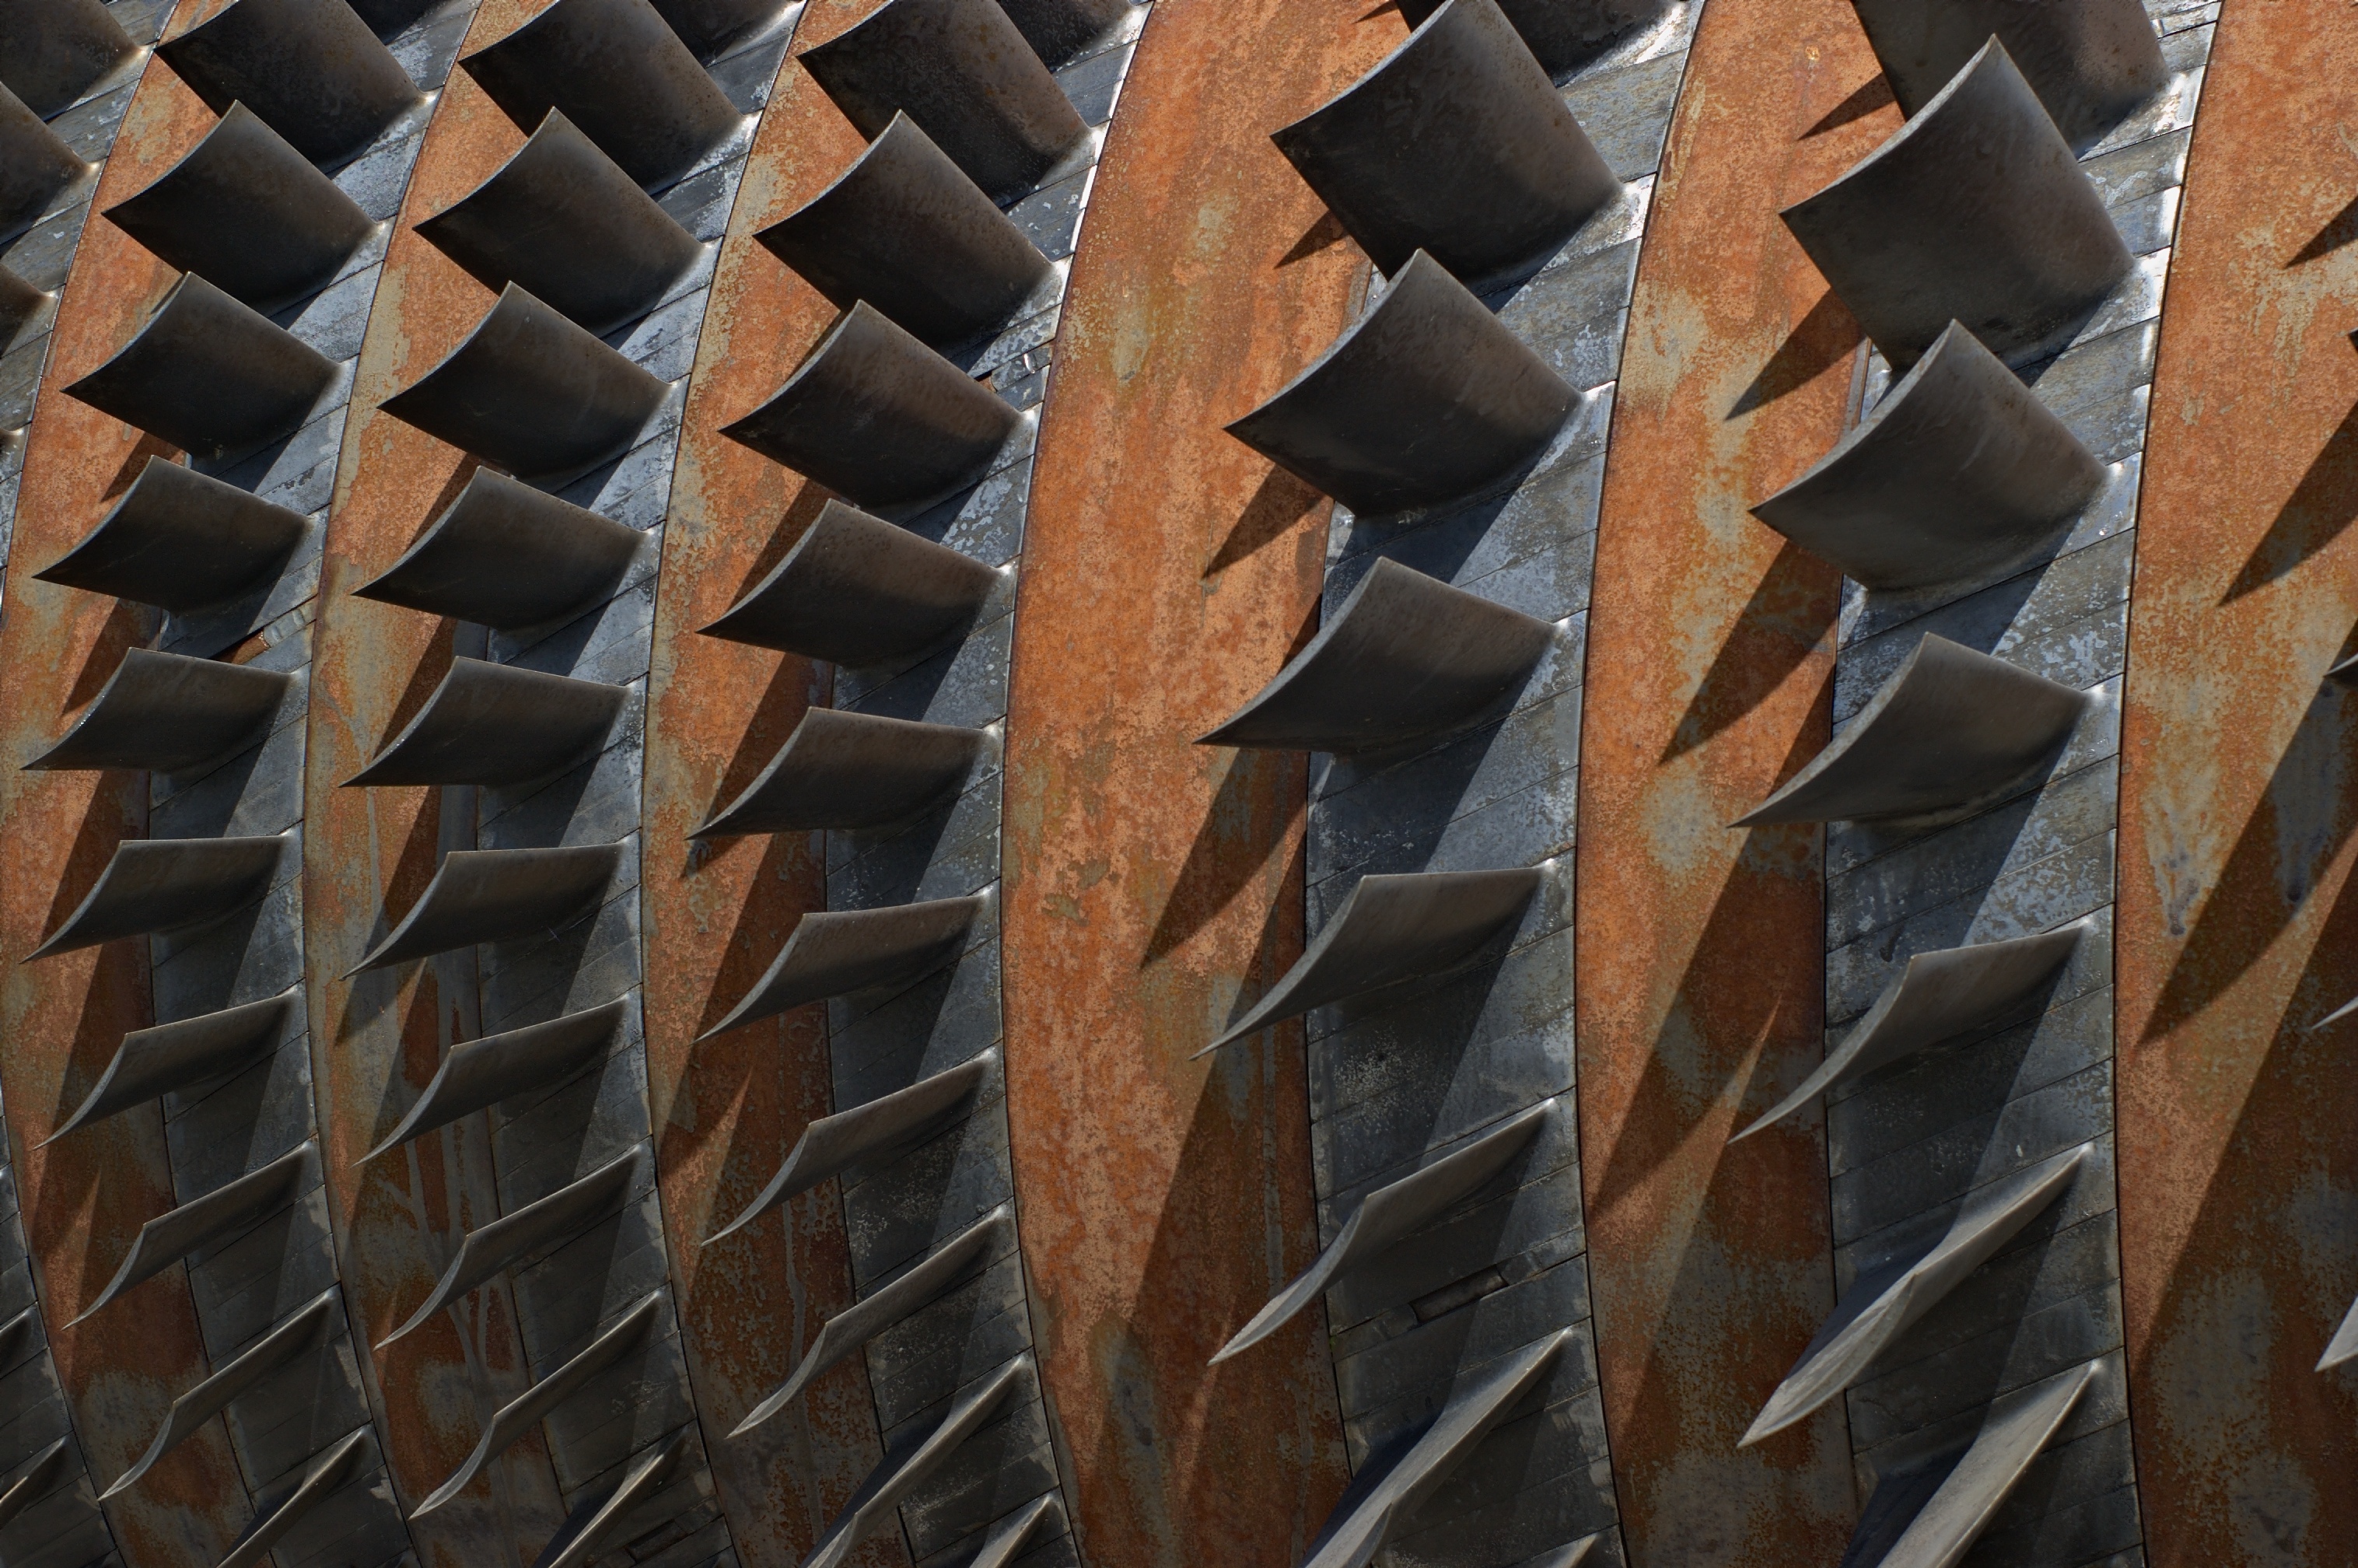
wood, texture, floor, wall, beam, pattern, metal, brown, decay, brick, material, close up, 50mm, design, rawtherapee, germany, deutschland, pentax, iron, carving, saxonyanhalt, sachsenanhalt, lenstagged, steffenzahn, decayed, rustyandcrusty, k100d, justpentax, fa50, fa50mm, smcpentaxfa11450mm, pentaxfa50mm, smcpfa50mmf14, ferropool, zschornewitz, flooring